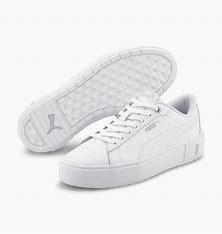
Brand: Puma
Model: Smash V2